Robert Kelley (American football)

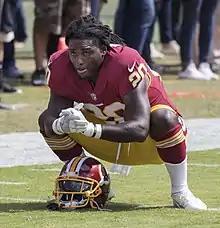
Kelley with the Washington Redskins in 2017

Robert Kelley (born October 3, 1992), nicknamed "Fat Rob", is an American former professional football player who was a running back in the National Football League (NFL). He played college football for the Tulane Green Wave and was signed by the Washington Redskins as an undrafted free agent in 2016.